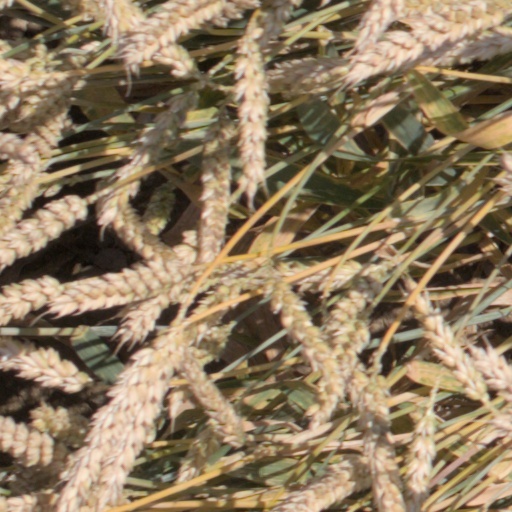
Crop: wheat